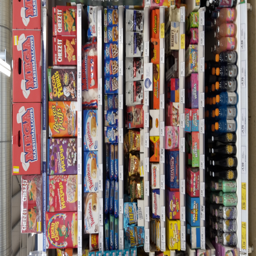
the section in my local supermarket .